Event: Nepal Earthquake
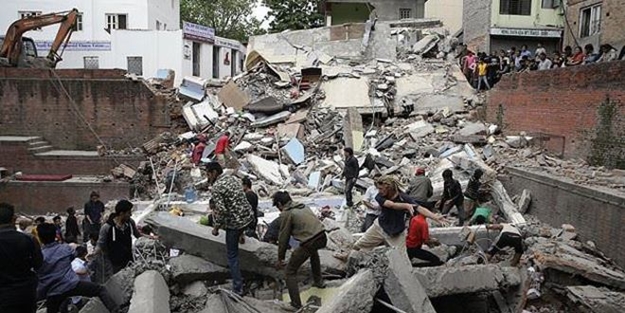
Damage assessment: damage